Neo-Mamluk architecture

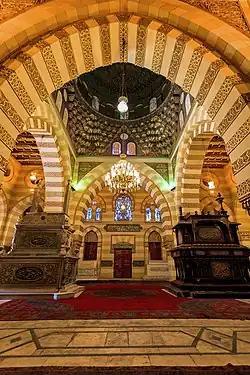
Interior of the Qubbat Afandina in Cairo (1894), by Dimitri Fabricius Bey

Neo-Mamluk architecture or Mamluk revival architecture is an architectural style that was popular mainly in Egypt in the late 19th century and early 20th century. It combined the principles of modern European architecture at the time with stylistic elements of historic Mamluk architecture in Egypt. It was employed in the design of various government buildings, mosques, and residential buildings of this era.